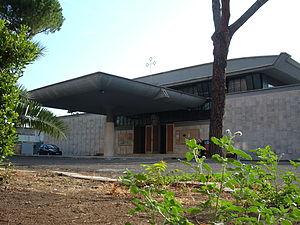
Le titre cardinalice de San Giovanni Crisostomo a Monte Sacro Alto est institué le 29 avril 1969 par le pape Paul VI.